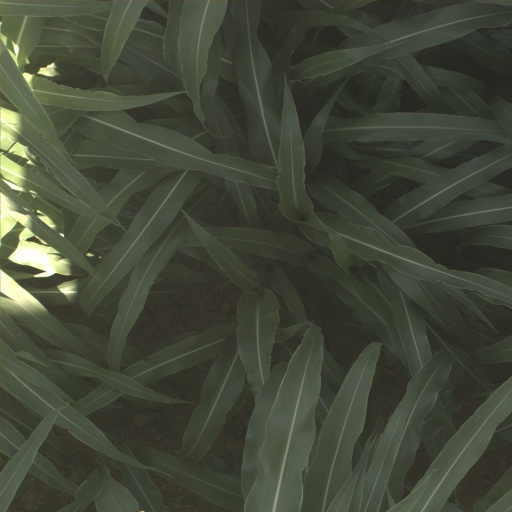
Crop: sorghum